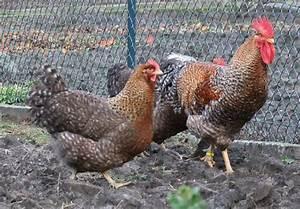
chicken